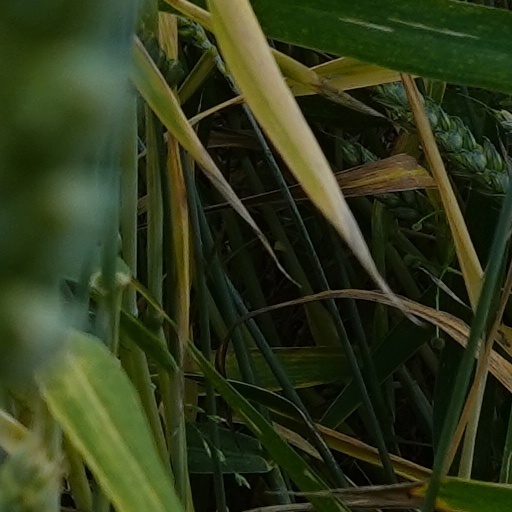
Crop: wheat